Veronus of Lembeek

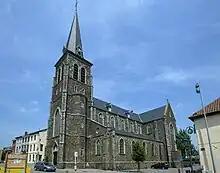
Church of Saint Veronus in Lembeek, Belgium

Whether Veronus was or not a historical person, his life is mainly known from a hagiography by . Gembloux's text is believed to have been written around 1020 CE at the request of Reginar IV, Count of Mons following the rediscovery of the saint's burial in 1004 and the transfer of his relics to Mons in 1012.